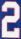
Number: 2